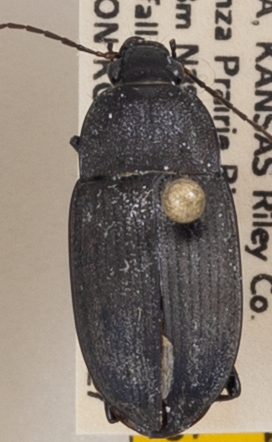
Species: Chlaenius tomentosus
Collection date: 2020-07-27
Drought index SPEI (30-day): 0.684
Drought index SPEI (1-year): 0.88
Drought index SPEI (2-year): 2.09